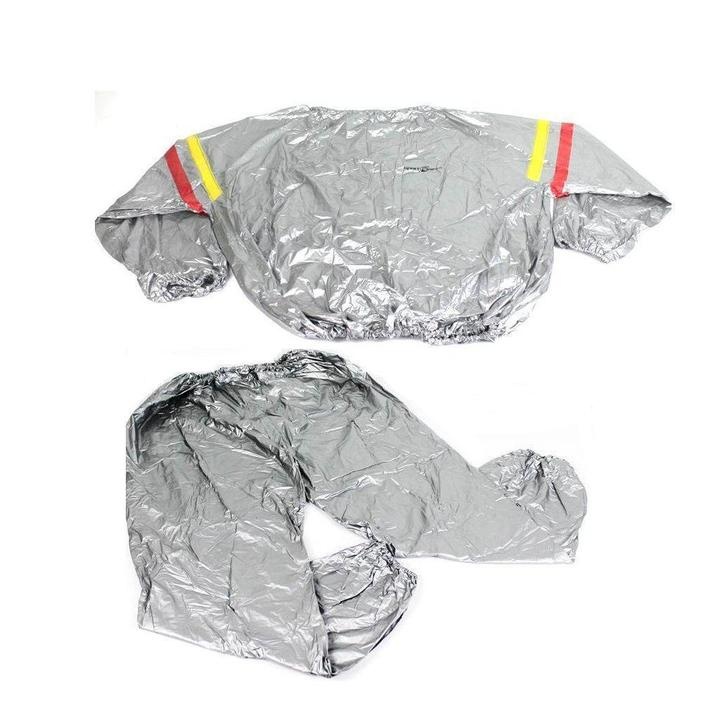
Traje Sauna (PVC) - Sport Fitness 71589
Descripción: Traje de sauna, equipado con tecnología de sauna portátil, que aprovecha el calor natural de tu cuerpo para crear un microambiente de sauna. Esto promueve la sudoración intensa, lo que ayuda a eliminar toxinas y a mejorar la pérdida de peso durante el ejercicio. Material: PVC de alta resistencia. Chaqueta y pantalón con reflectivos y ajuste por medio de resortes. Talla: Única unisex. Lavable.
Category: Home & Garden > Pool & Spa > Sauna Accessories > Sauna Kits